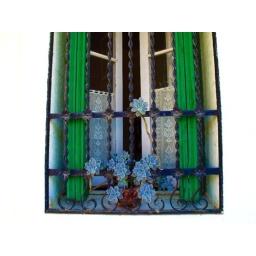
a small green plant in the window